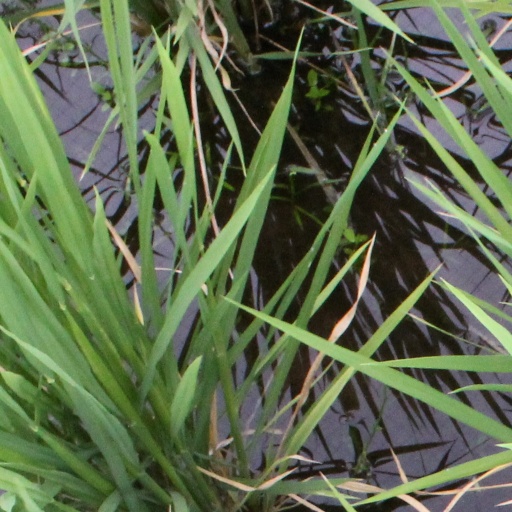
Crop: rice